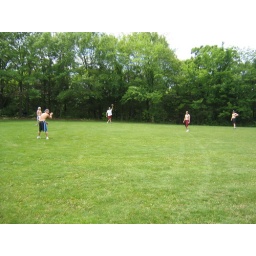
tossin around the pig skin before Flash's beer ball game